Junkerdalen

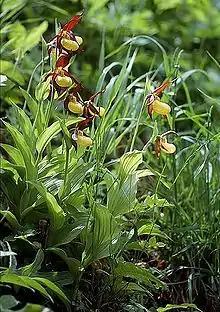
"Cypripedium calceolus" is one of the plants found in Junkerdalen.

Junkerdalselva is formed up in Junkerdalen by the confluence of Graddiselva and Skaitielva at Lappbrulia. The Graddiselva has its sources in Sweden and flows in waterfalls down the craggy mountain areas of Graddis. The Junkerdalselva flows calmly through the Junkerdalen itself.